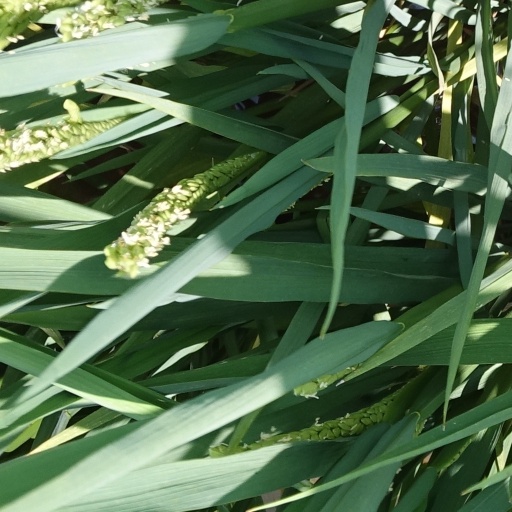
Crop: rice